Farcet

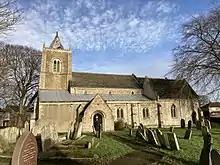
St Mary's church

The church is not mentioned in the Domesday survey of 1086, but in the 12th century there was a chancel and an aisleless nave to which a west tower was added in the later years of that century. In the middle of the next century the chancel was rebuilt and a south chapel added. About 1275 the south aisle was added and was continued to the western wall of the tower, possibly with the intention of pulling down the tower and correspondingly lengthen the nave. The south porch was built in the 14th century.